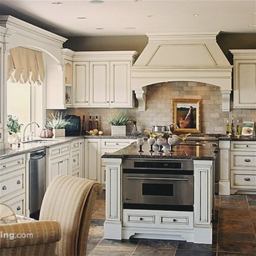
Room type: kitchen